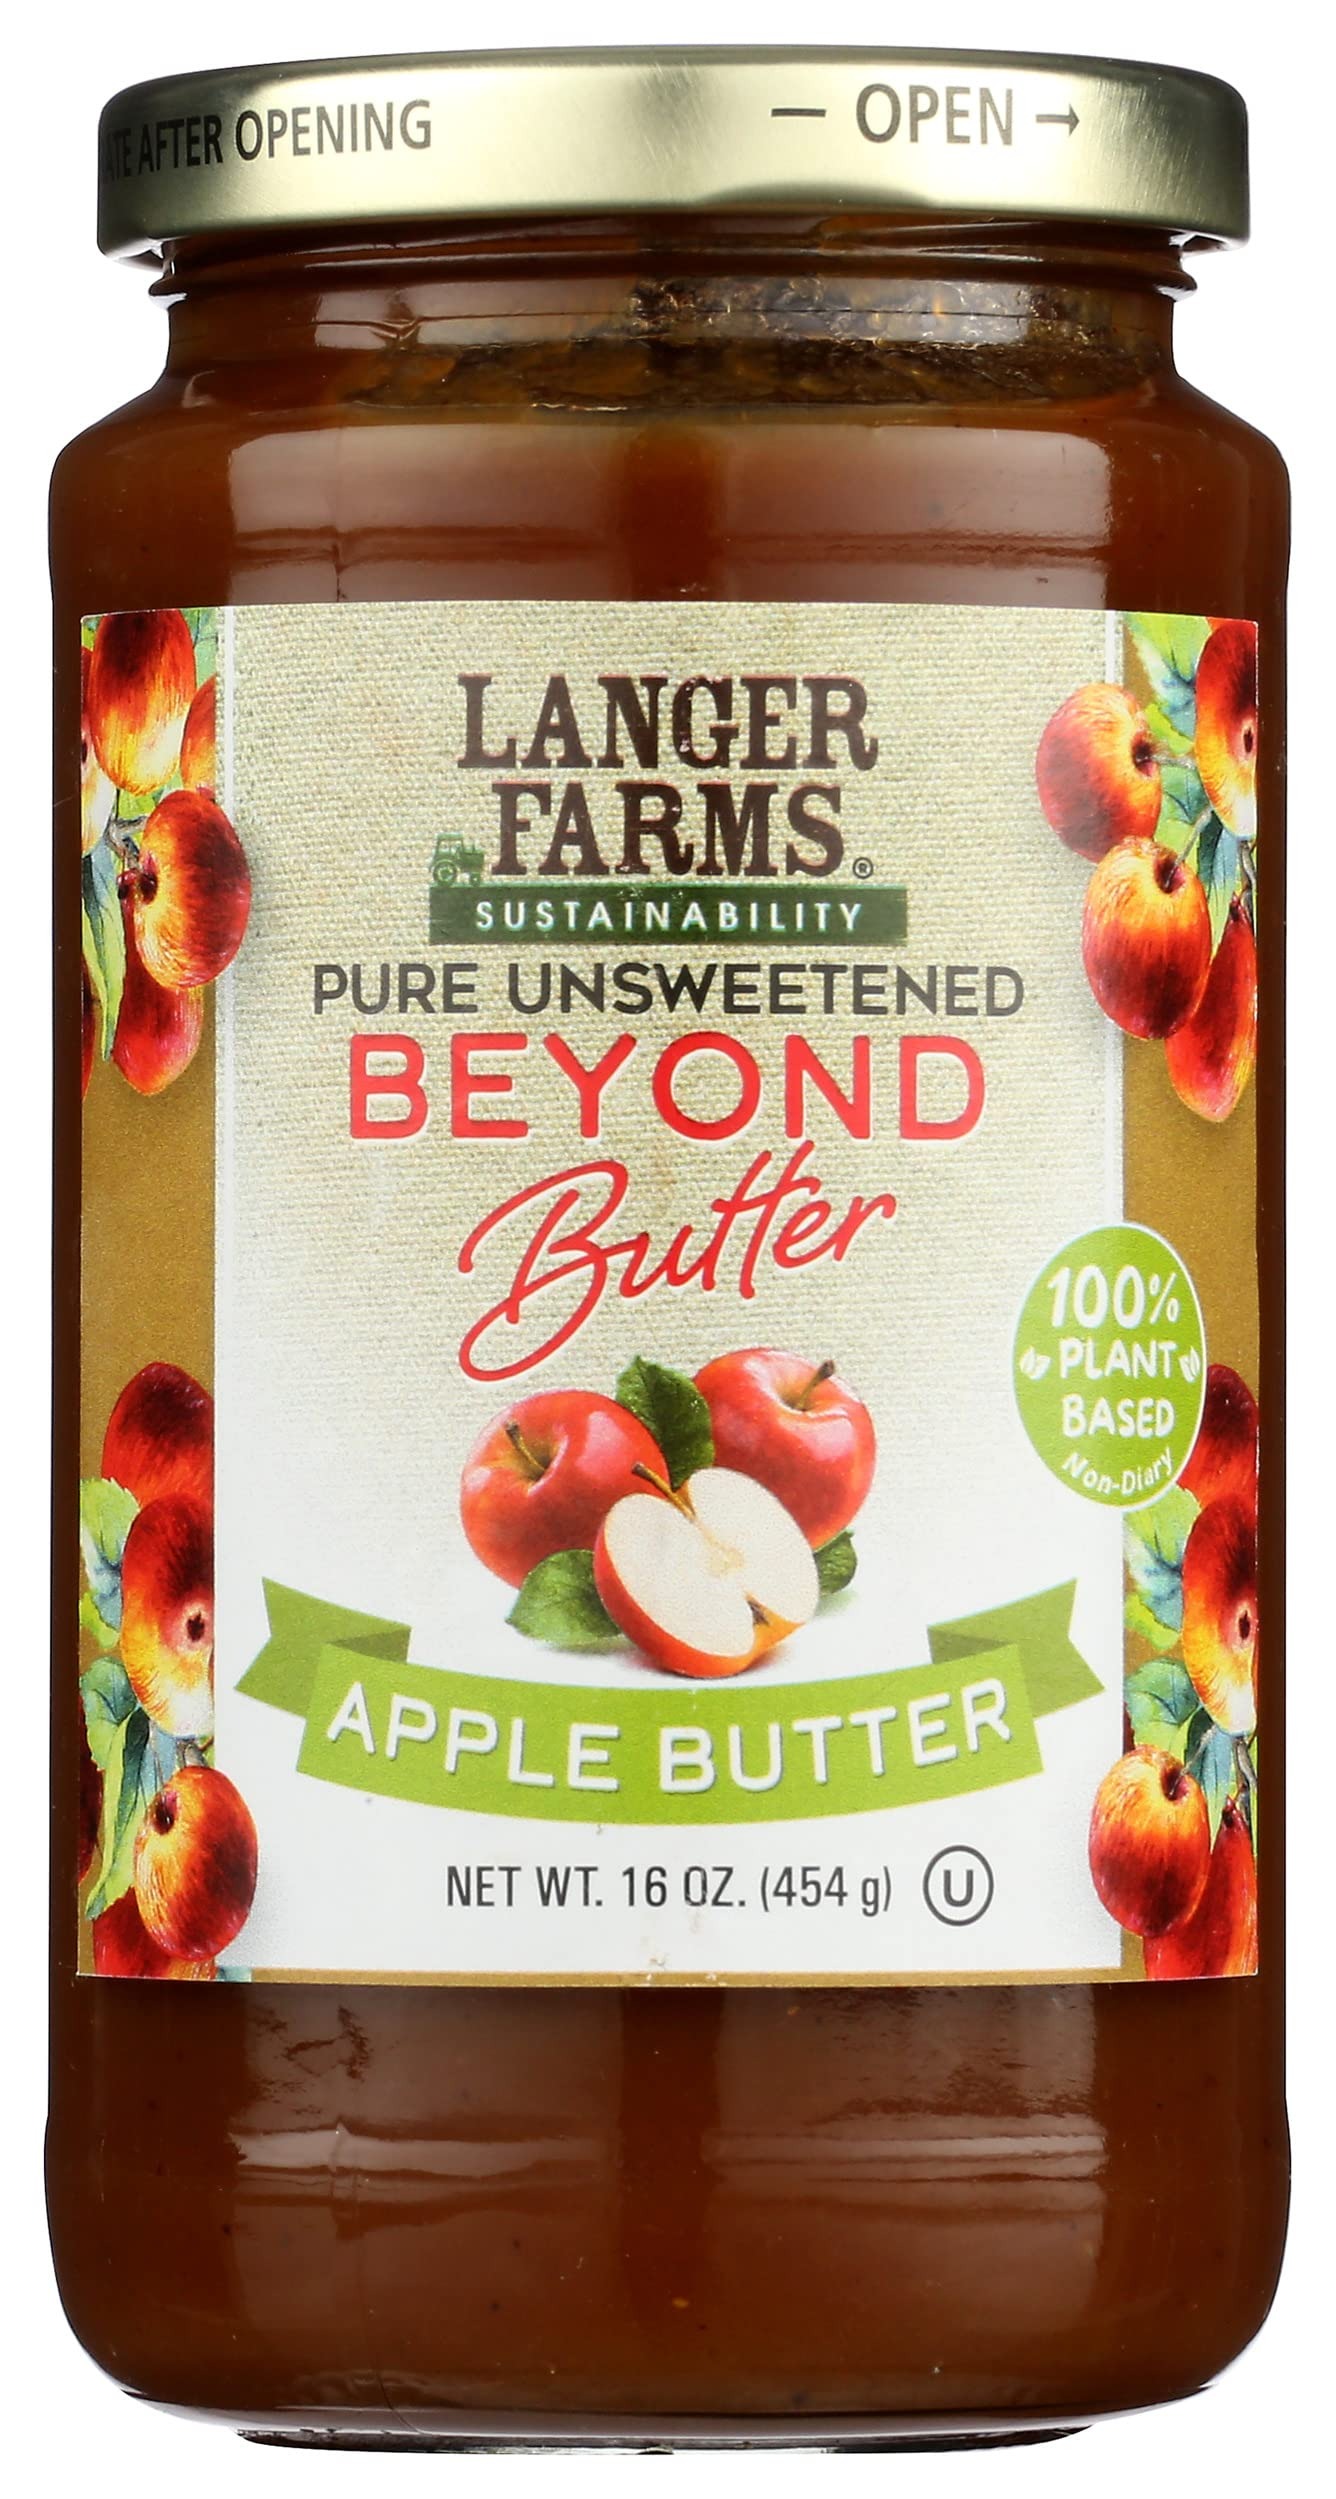
Item Name: Langer Farms Beyond Butter Pure Unsweetened Apple Butter, 100% Plant Based, Kosher, Gluten Free, 16 Ounce (Pack of 12)
Bullet Point: Langer Farms Beyond Butter Pure Unsweetened Apple Butter, 100% Plant Based, Kosher, Gluten Free, 16 Ounce (Pack of 12)
Value: 192.0
Unit: Ounce

Price: 106.31